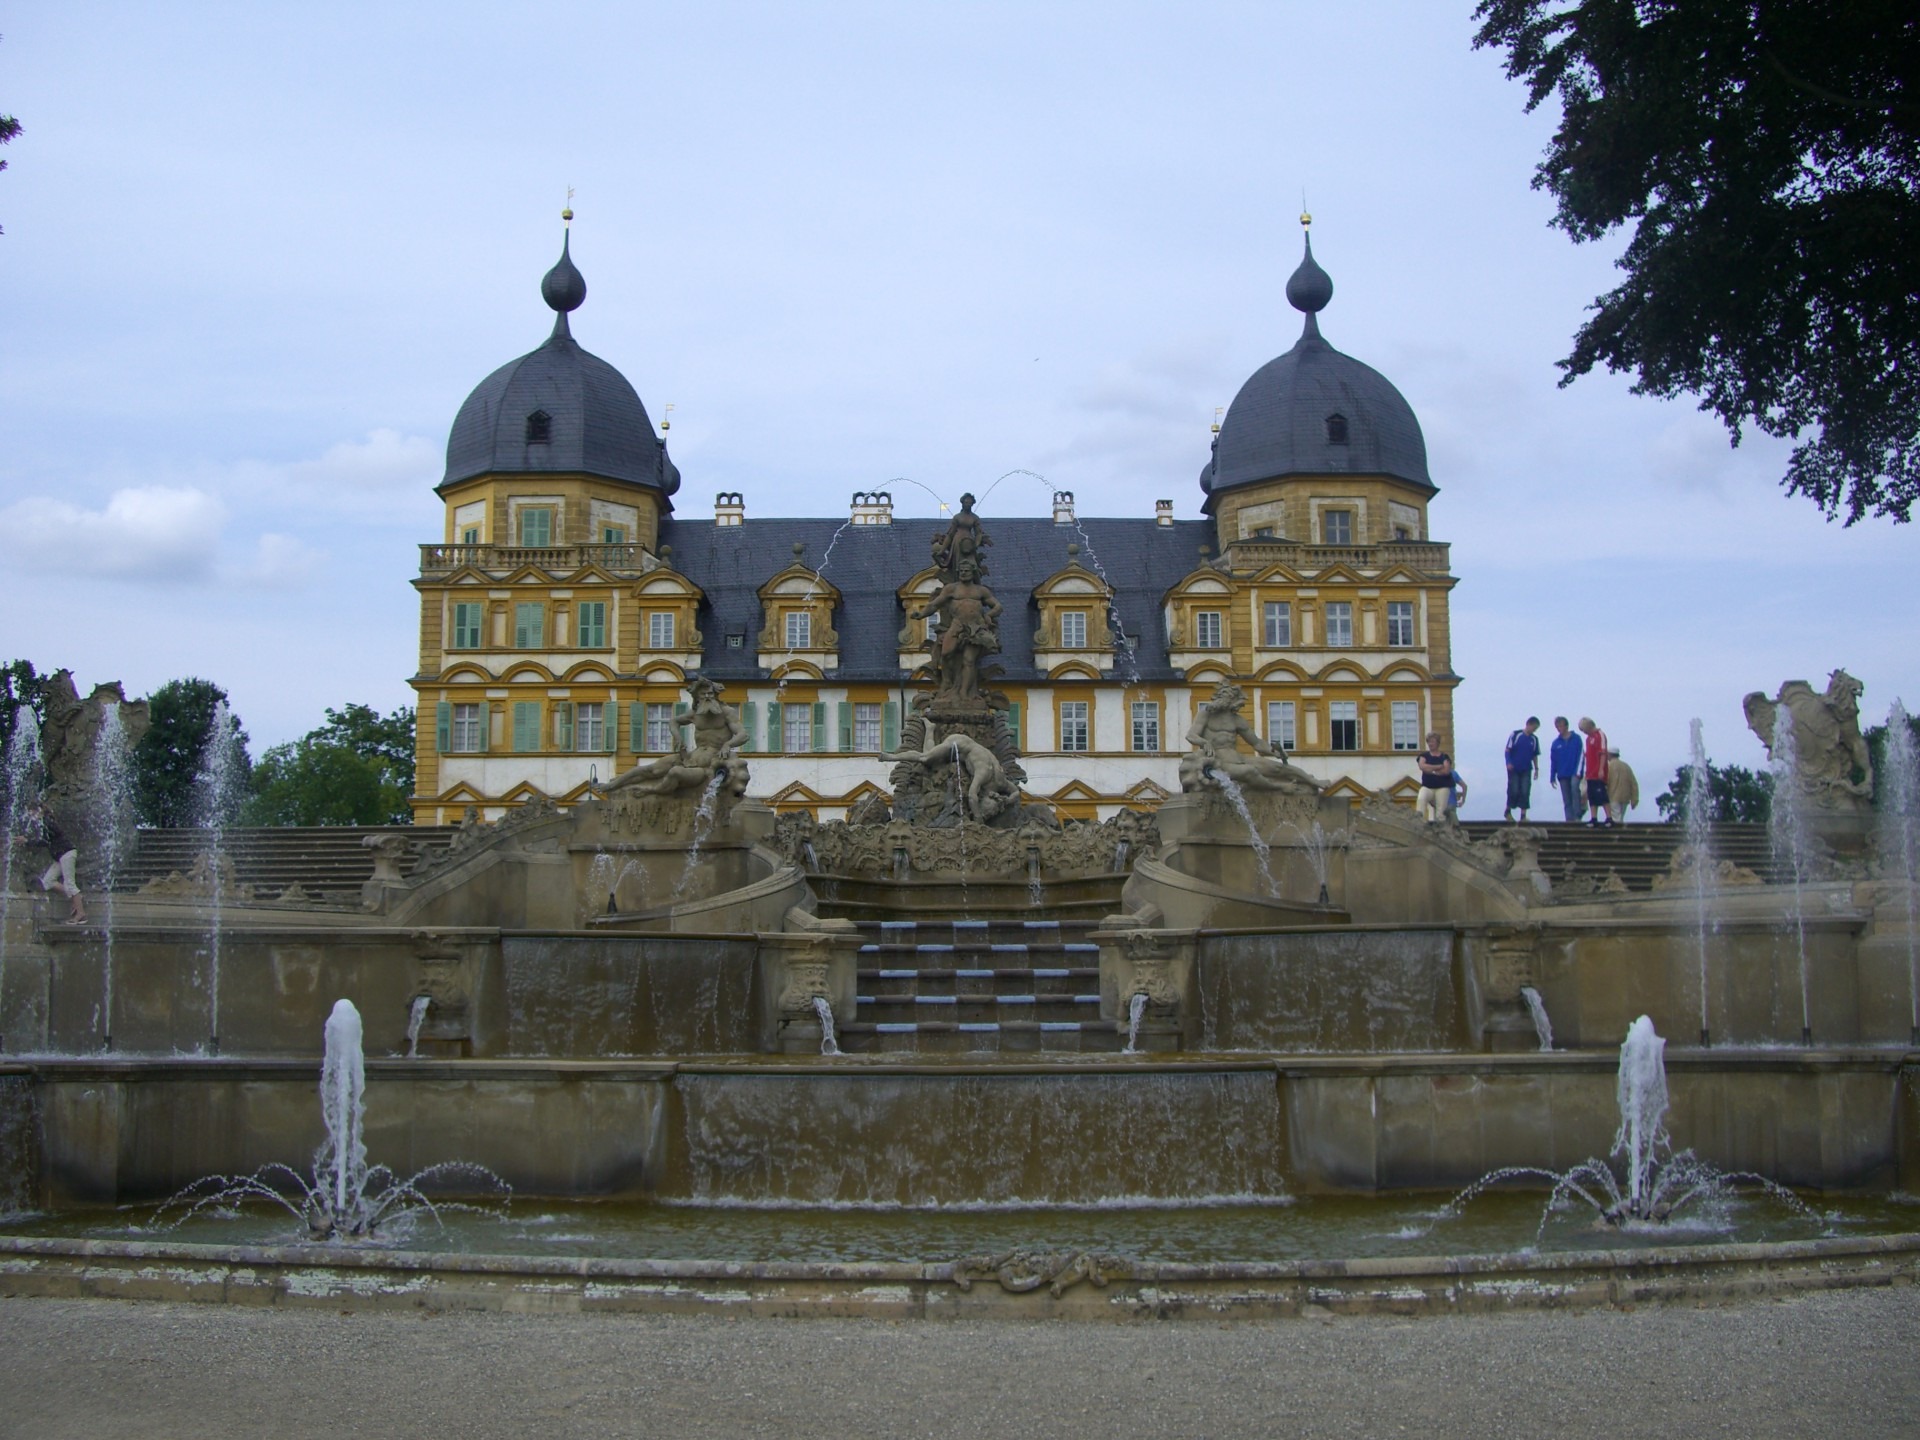
building, chateau, palace, park, landmark, place of worship, temple, monastery, baroque, memmelsdorf, water games, historic site, ancient history, byzantine architecture, schloss seehof